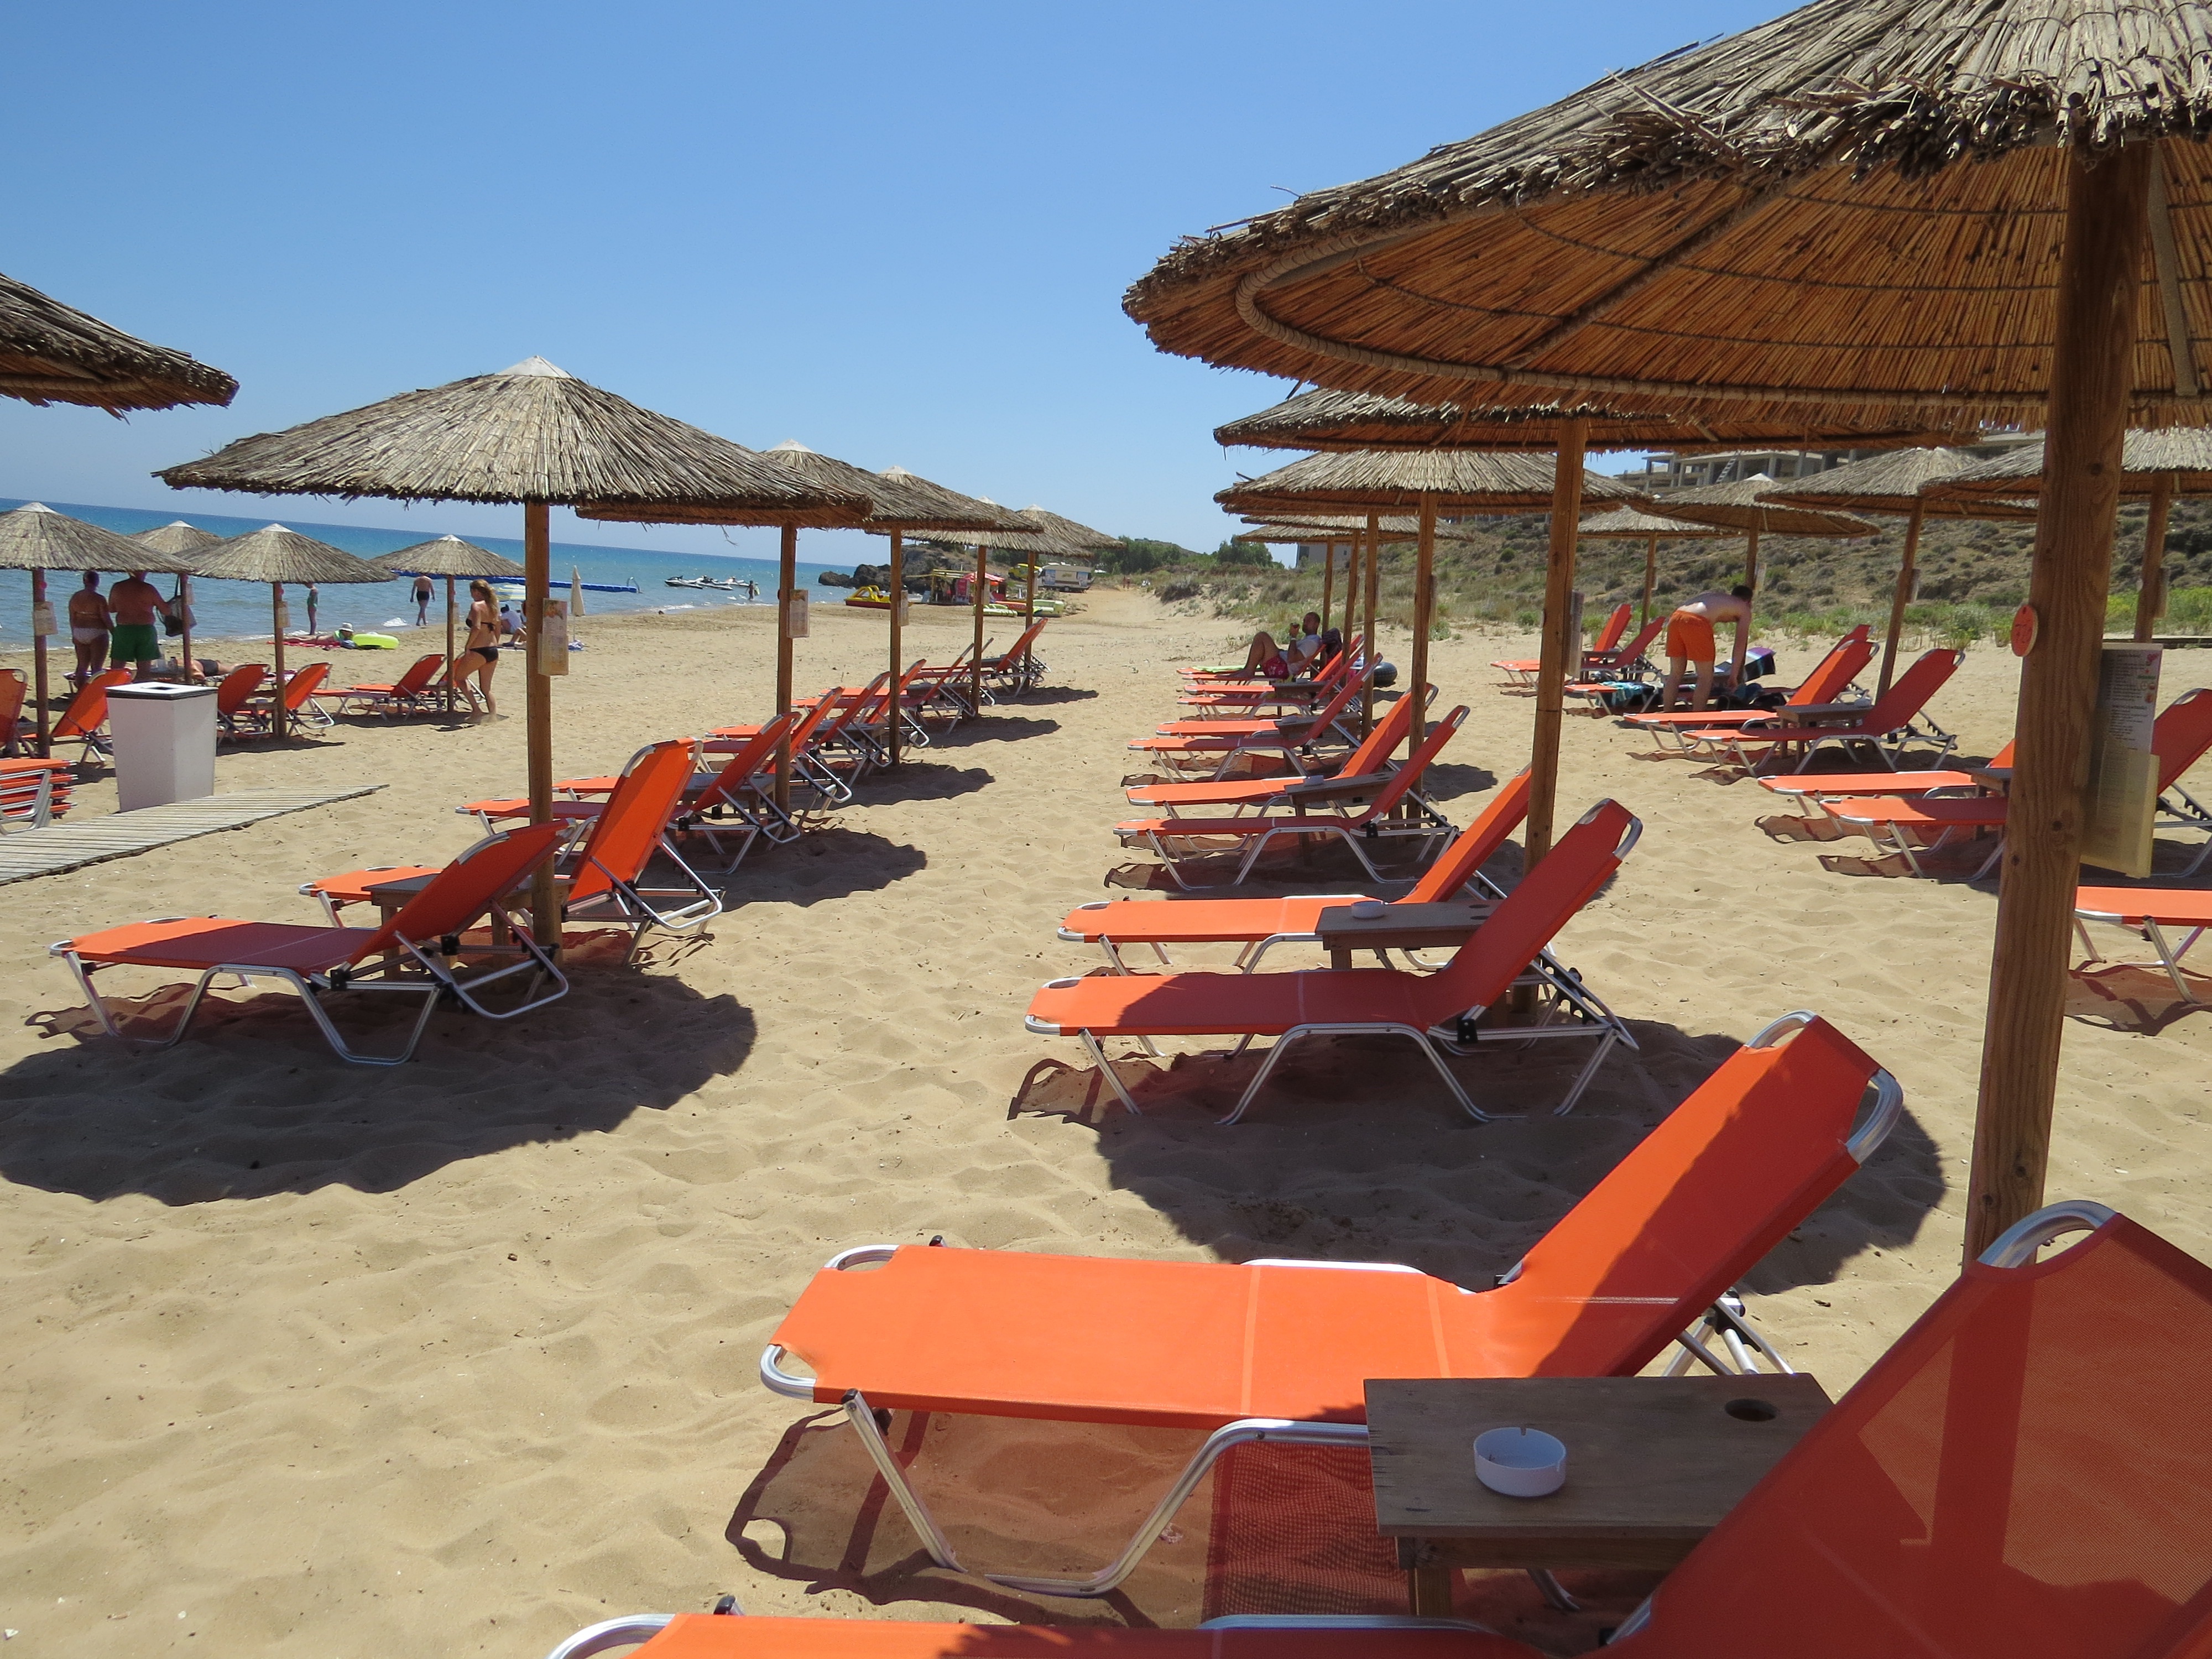
beach, sea, water, part, holiday, rest, leisure, resort, sun loungers, deck chairs